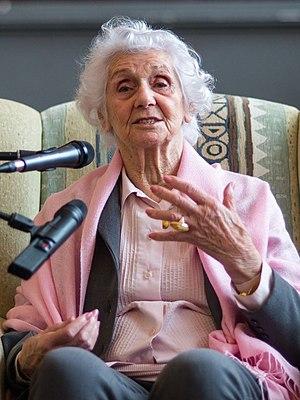
Éva Fahidi, née en 1925 à Debrecen, est une rescapée de la Shoah et écrivaine hongroise. Elle a survécu à la déportation au camp de concentration d'Auschwitz-Birkenau, puis au travail forcé dans un camp satellite de Buchenwald.